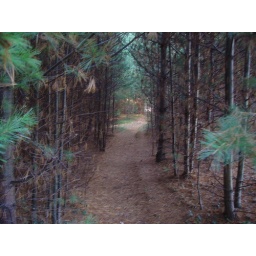
a corridor of trees near where i fish